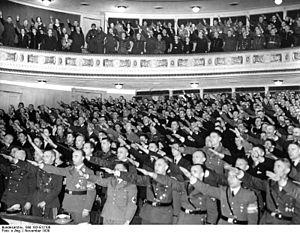
L’endoctrinement a longtemps été défini comme l’acte d’instruire ou le processus par lequel on inculque une doctrine, une attitude ou une méthode à des étudiants. Avec l’évolution de la société, le terme est devenu péjoratif, notamment lorsque la raison cède sa place à la foi ou à la soumission : il désigne alors un enseignement qui interdit l’apprentissage ou la simple connaissance d’autres perspectives, ou une doctrine jugée fausse ou dangereuse par ceux qui ne sont pas endoctrinés.